Handloading

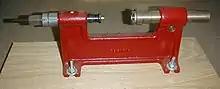
Hornady Manual Case Trimmer

A shell holder, generally sold separately, is needed to hold the case in place as it is forced into and out of the dies. The reason shellholders are sold separately is that many cartridges share the same base dimensions, and a single shell holder can service many different cases. While most modern single stage presses use a standard shell holder some older presses may need special holders.